I Do Bidoo Bidoo: Heto nAPO Sila!

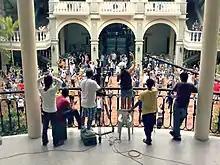
The "Blue Jeans" scene, being shot in De La Salle University (Dasmariñas).

With an estimated budget of PHP 30 million, the film began principal photography in January 2012, but was sparsely scheduled throughout the year with a total of 27 shooting days. The film continues to shoot at the height of summer season to be able to film the outdoor choreography, under choreographer Nancy Crow. According to the producers, the film features a total of 18 songs from the APO, with the cast singing the songs. The scene in "Blue Jeans" of Concepcion and Coleta along with 350 background dancers, was shot inside the De La Salle University in Dasmariñas, Cavite. The farm of the Fuentebella's was shot in Nueva Ecija, while the numerous gates of the mansion was taken in Bulacan. The Polotan's residence was shot in Liliw, Laguna. Some of the scenes were shot in China town in Binondo, Manila especially the scene where Coleta and Concepcion, both drunk, running for home while the rain is pouring down. The "Ang Syota kong Pa-Class" number of Concepcion and Coleta was shot in a basketball court in Baranggay Roxas, Caloocan.